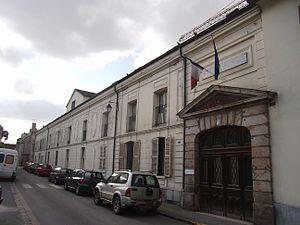
Maison de retraite de La Ferté-Alais (91)
La Ferté-Alais est une commune française située à quarante-deux kilomètres au sud de Paris dans le département de l’Essonne en région Île-de-France.